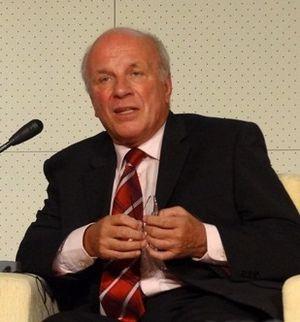
Greg Dyke, né en 1947, est un journaliste et animateur de télévision britannique, a été directeur général de la BBC de 2000 à 2004. Il est actuellement président de Équipe d Angleterre.